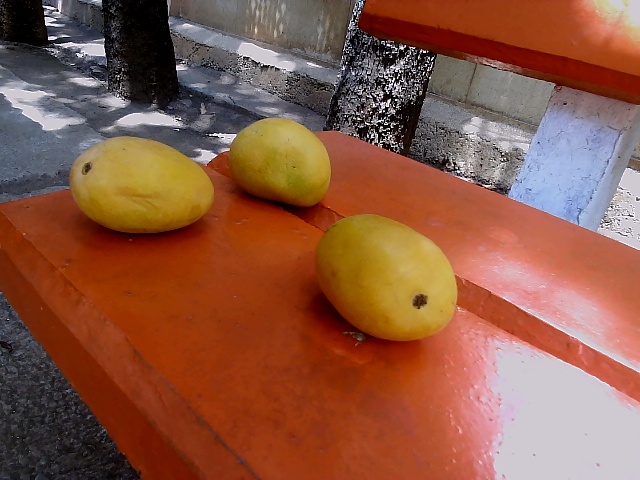
Label: Ripe_Mango